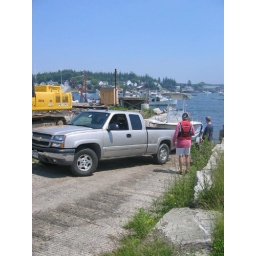
the boat getting in the water